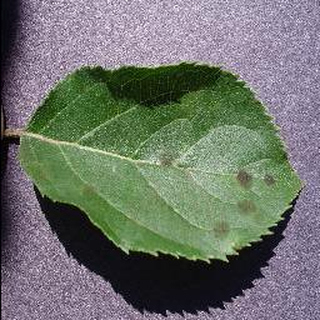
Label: apple_apple_scab